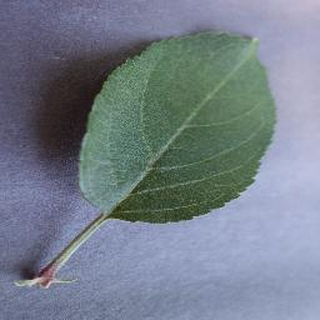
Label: healthy_apple